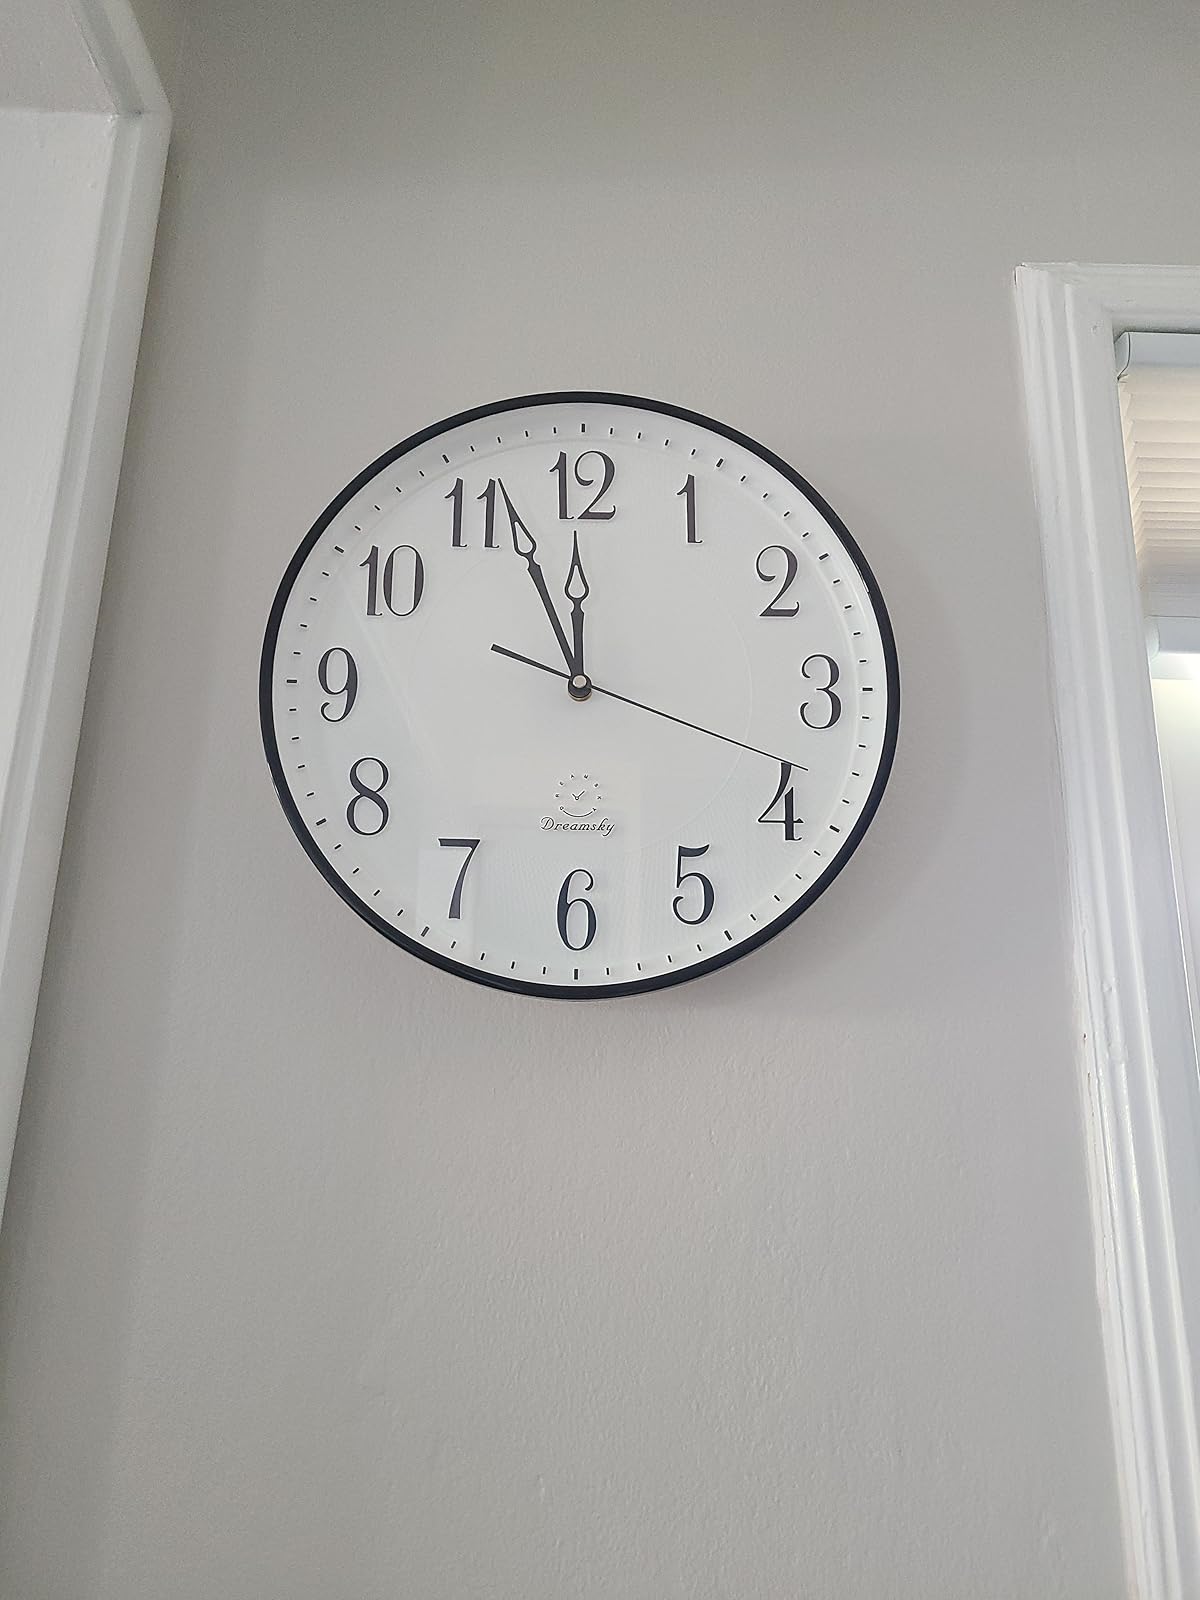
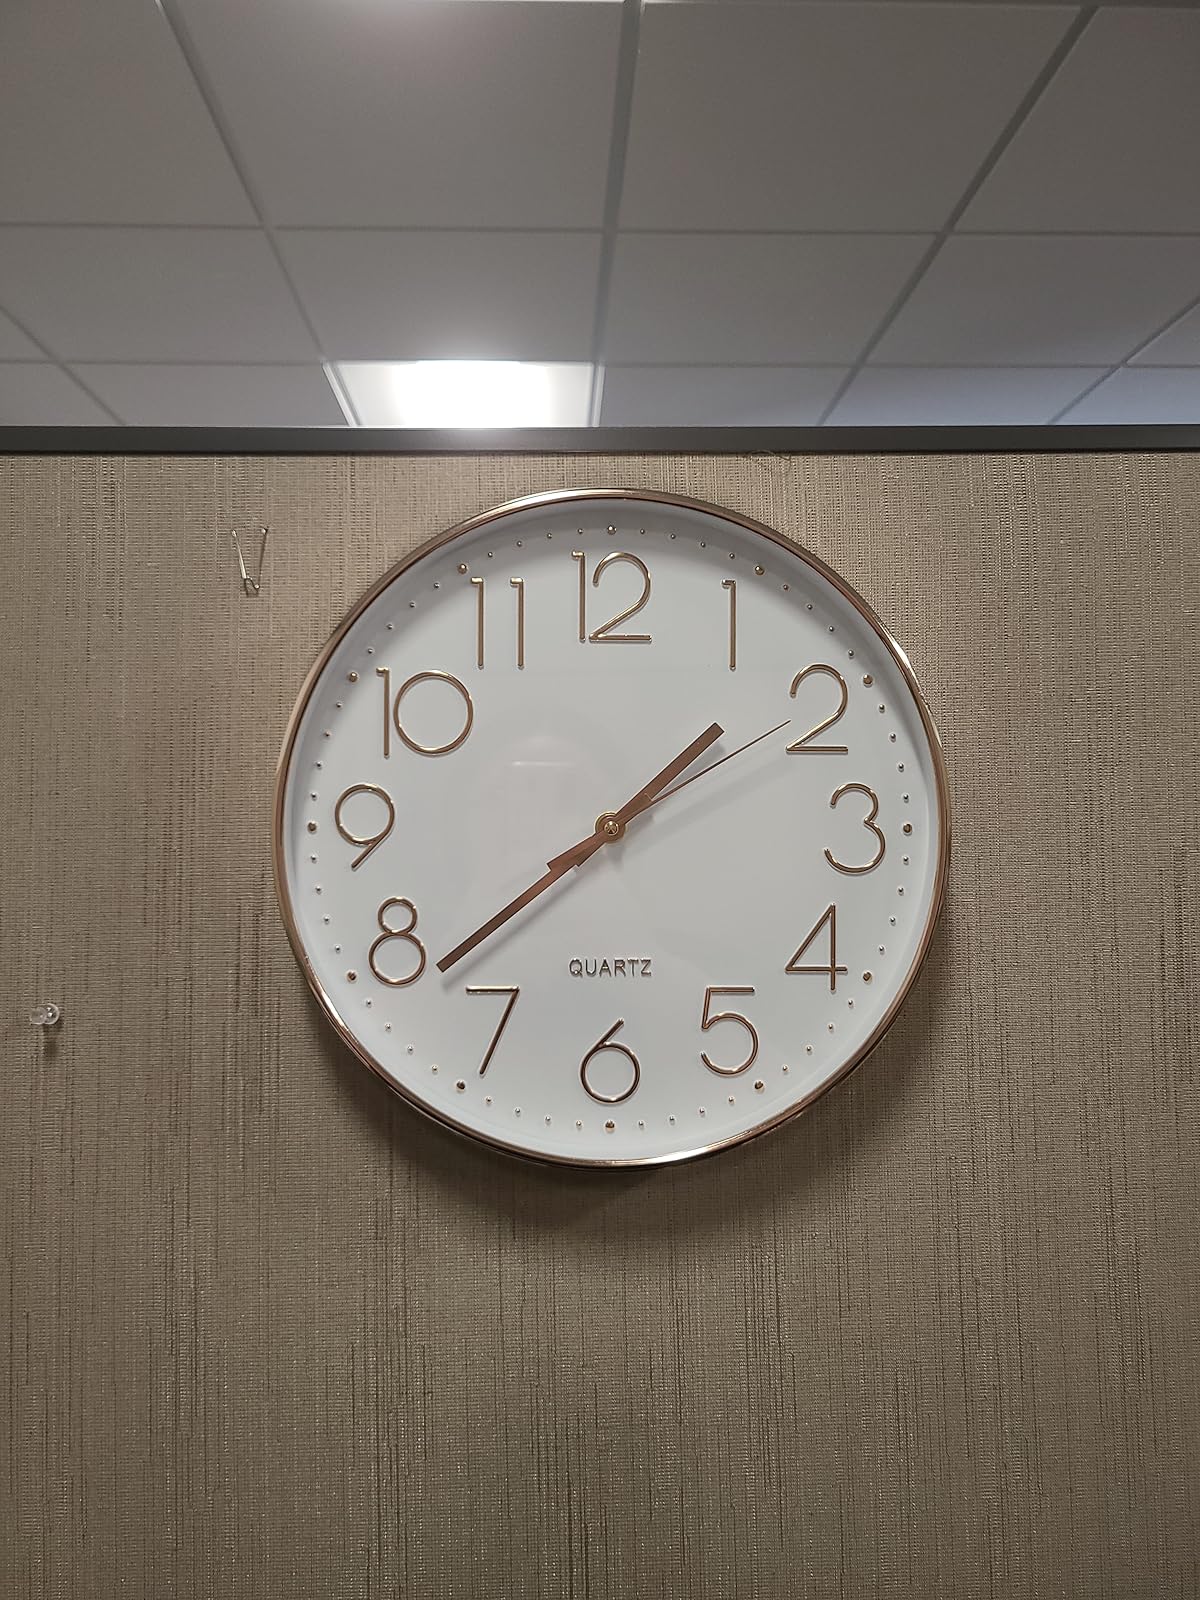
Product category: clock
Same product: no